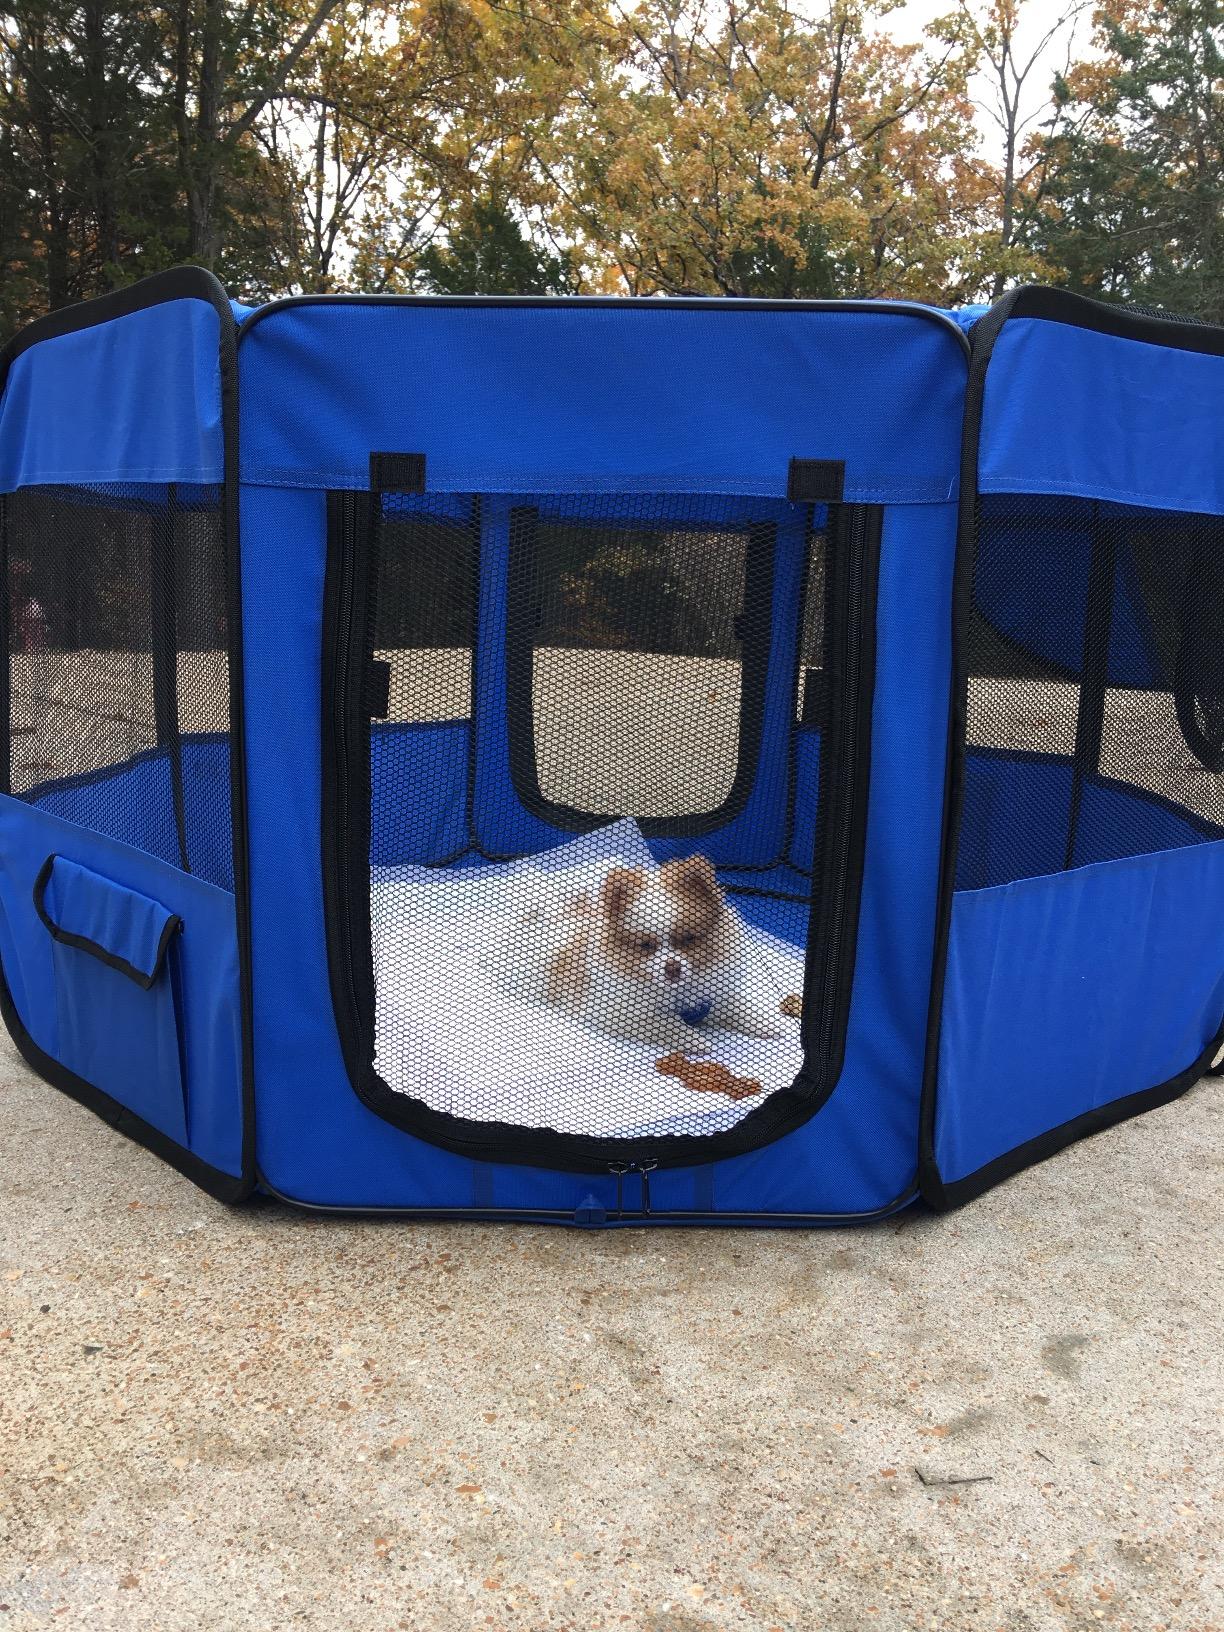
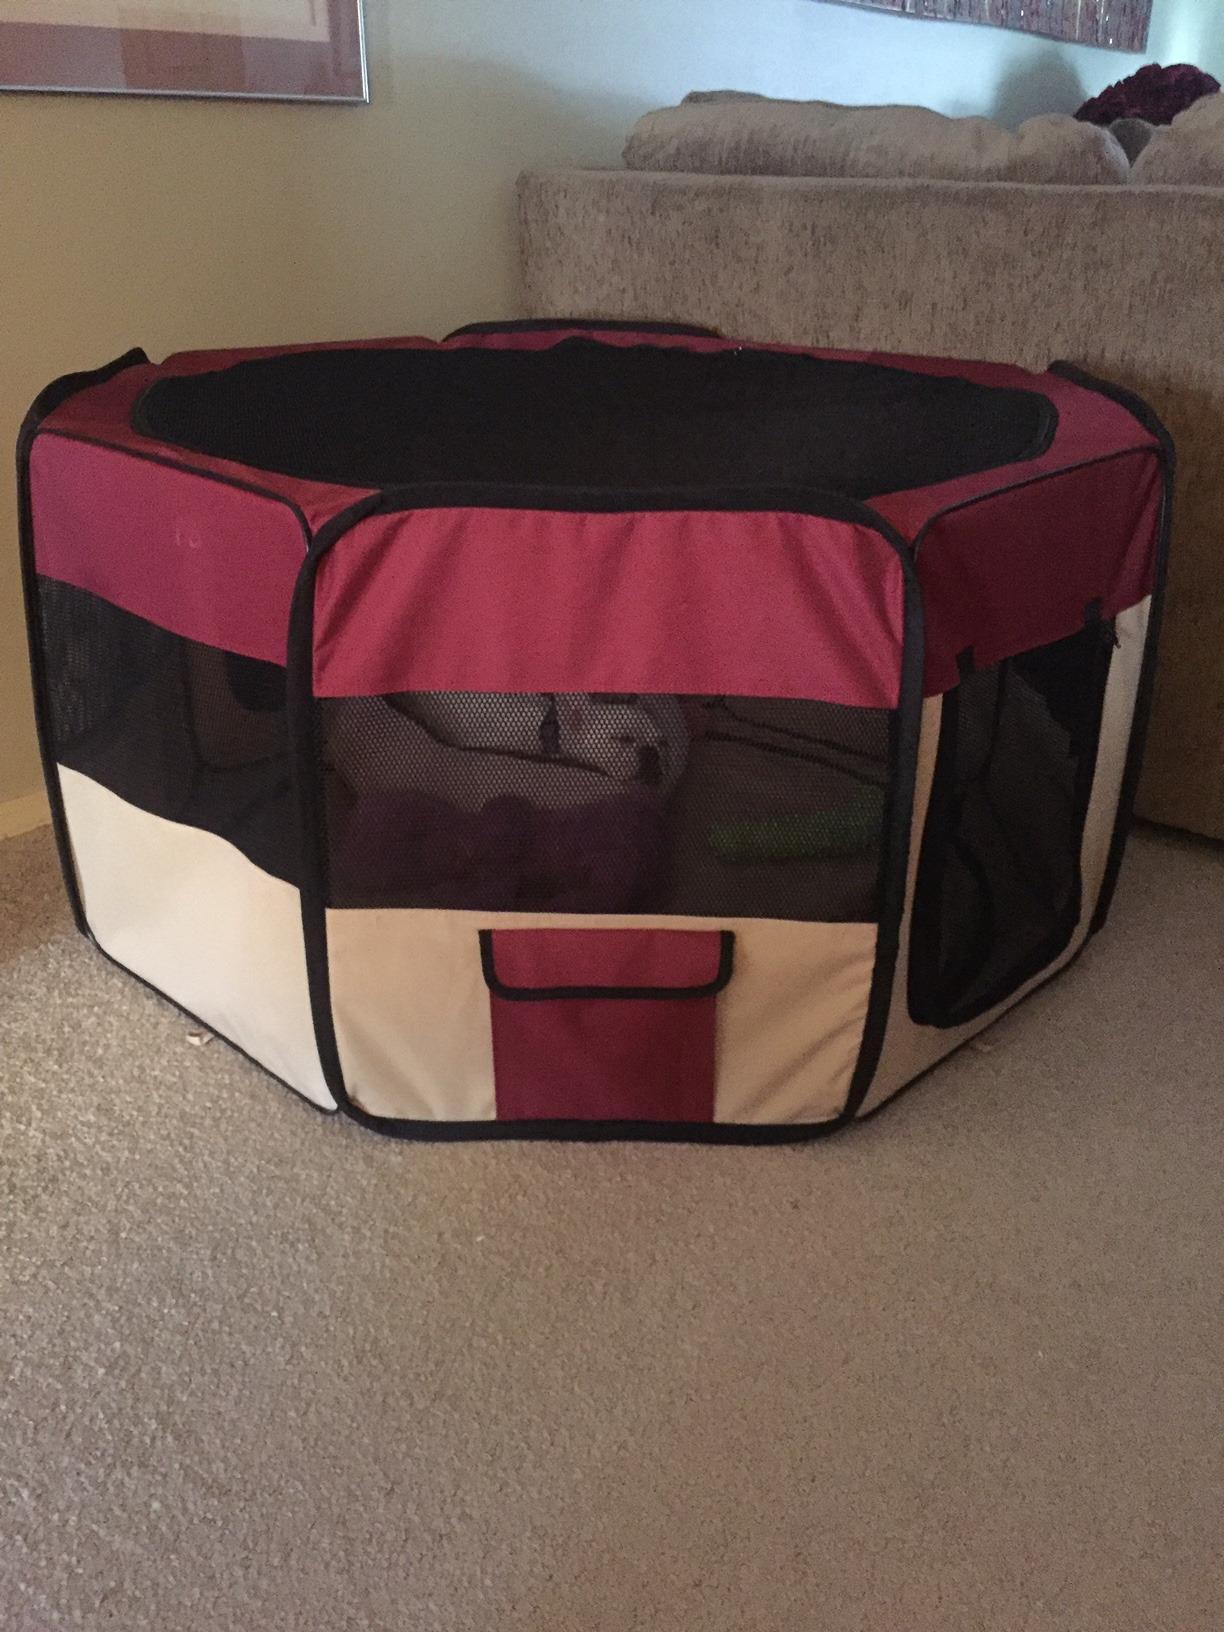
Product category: items_kennel
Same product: no